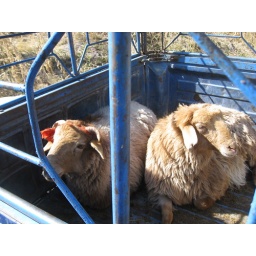
Kyrgyz man's sheep in the back of his truck